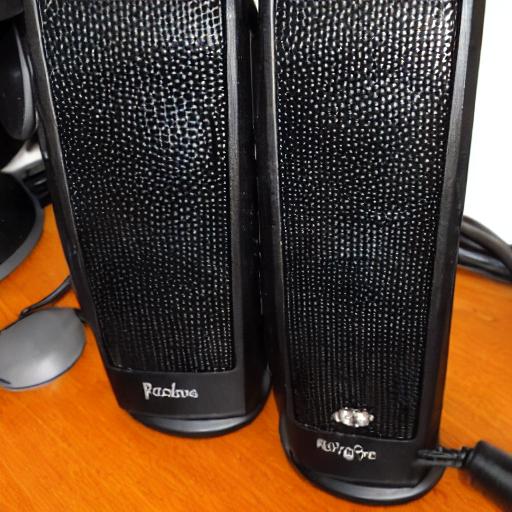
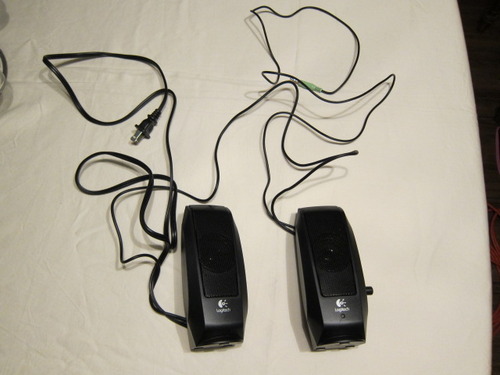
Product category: speaker
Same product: no